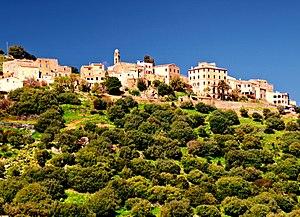
Santa-Reparata-di-Balagna est une commune française située dans la circonscription départementale de la Haute-Corse et le territoire de la collectivité de Corse. Le village appartient à la piève d'Aregno, en Balagne.